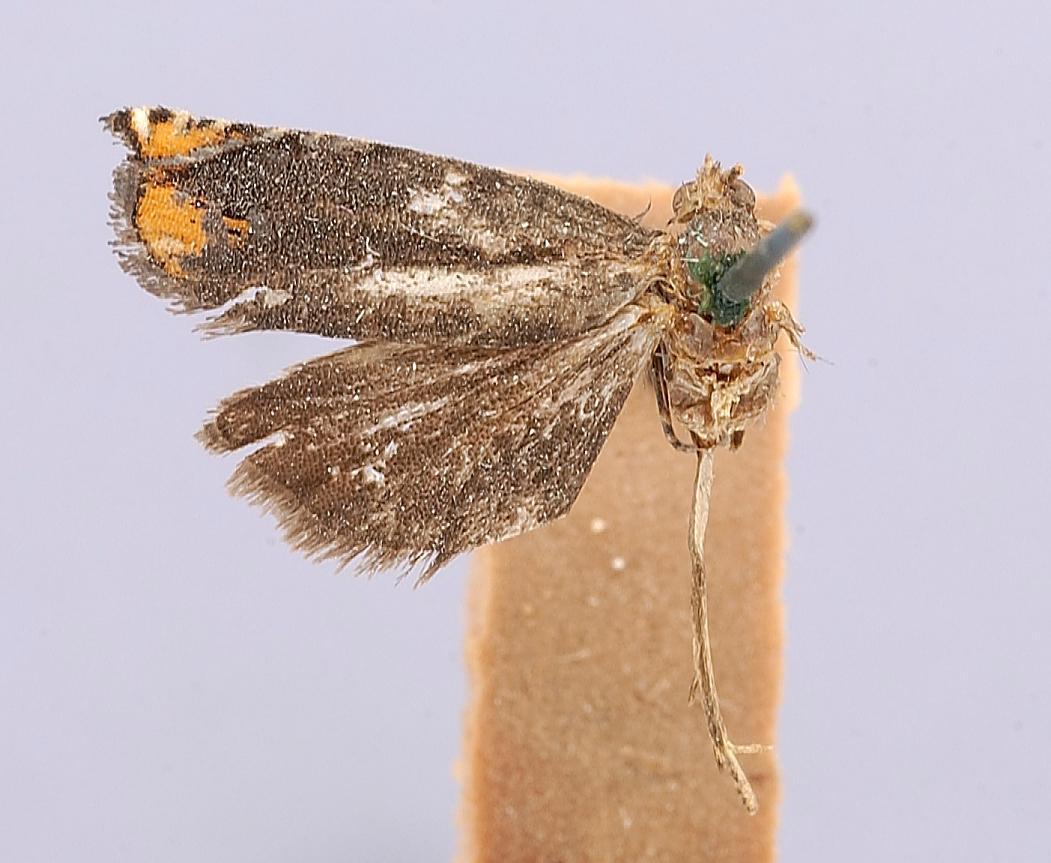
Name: Hystricophora decorosa
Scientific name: Hystricophora decorosa Heinrich, 1929
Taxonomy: Animalia, Arthropoda, Insecta, Lepidoptera, Tortricidae
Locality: Enterprise, Volusia, Florida, United States
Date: "4.16"